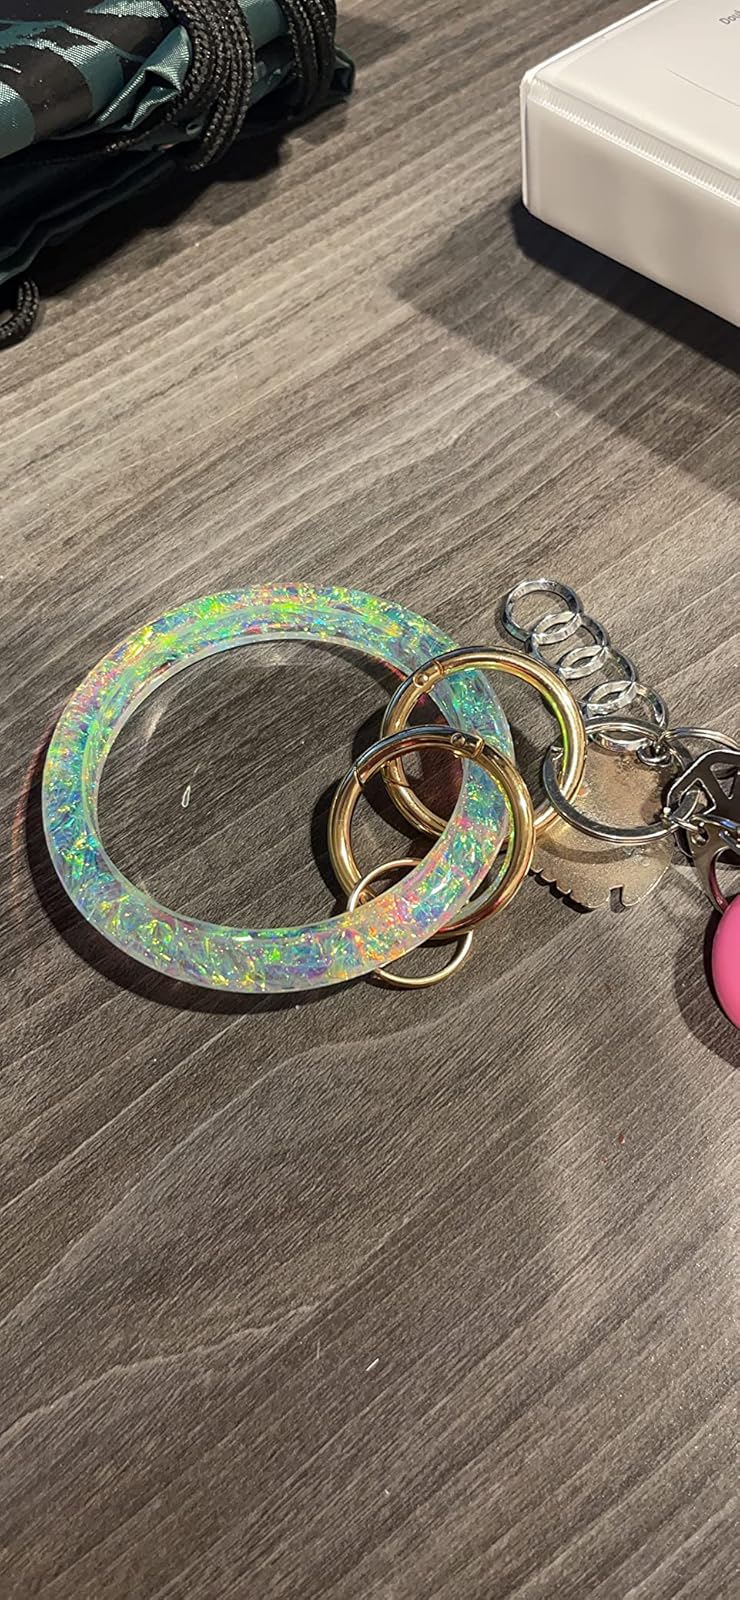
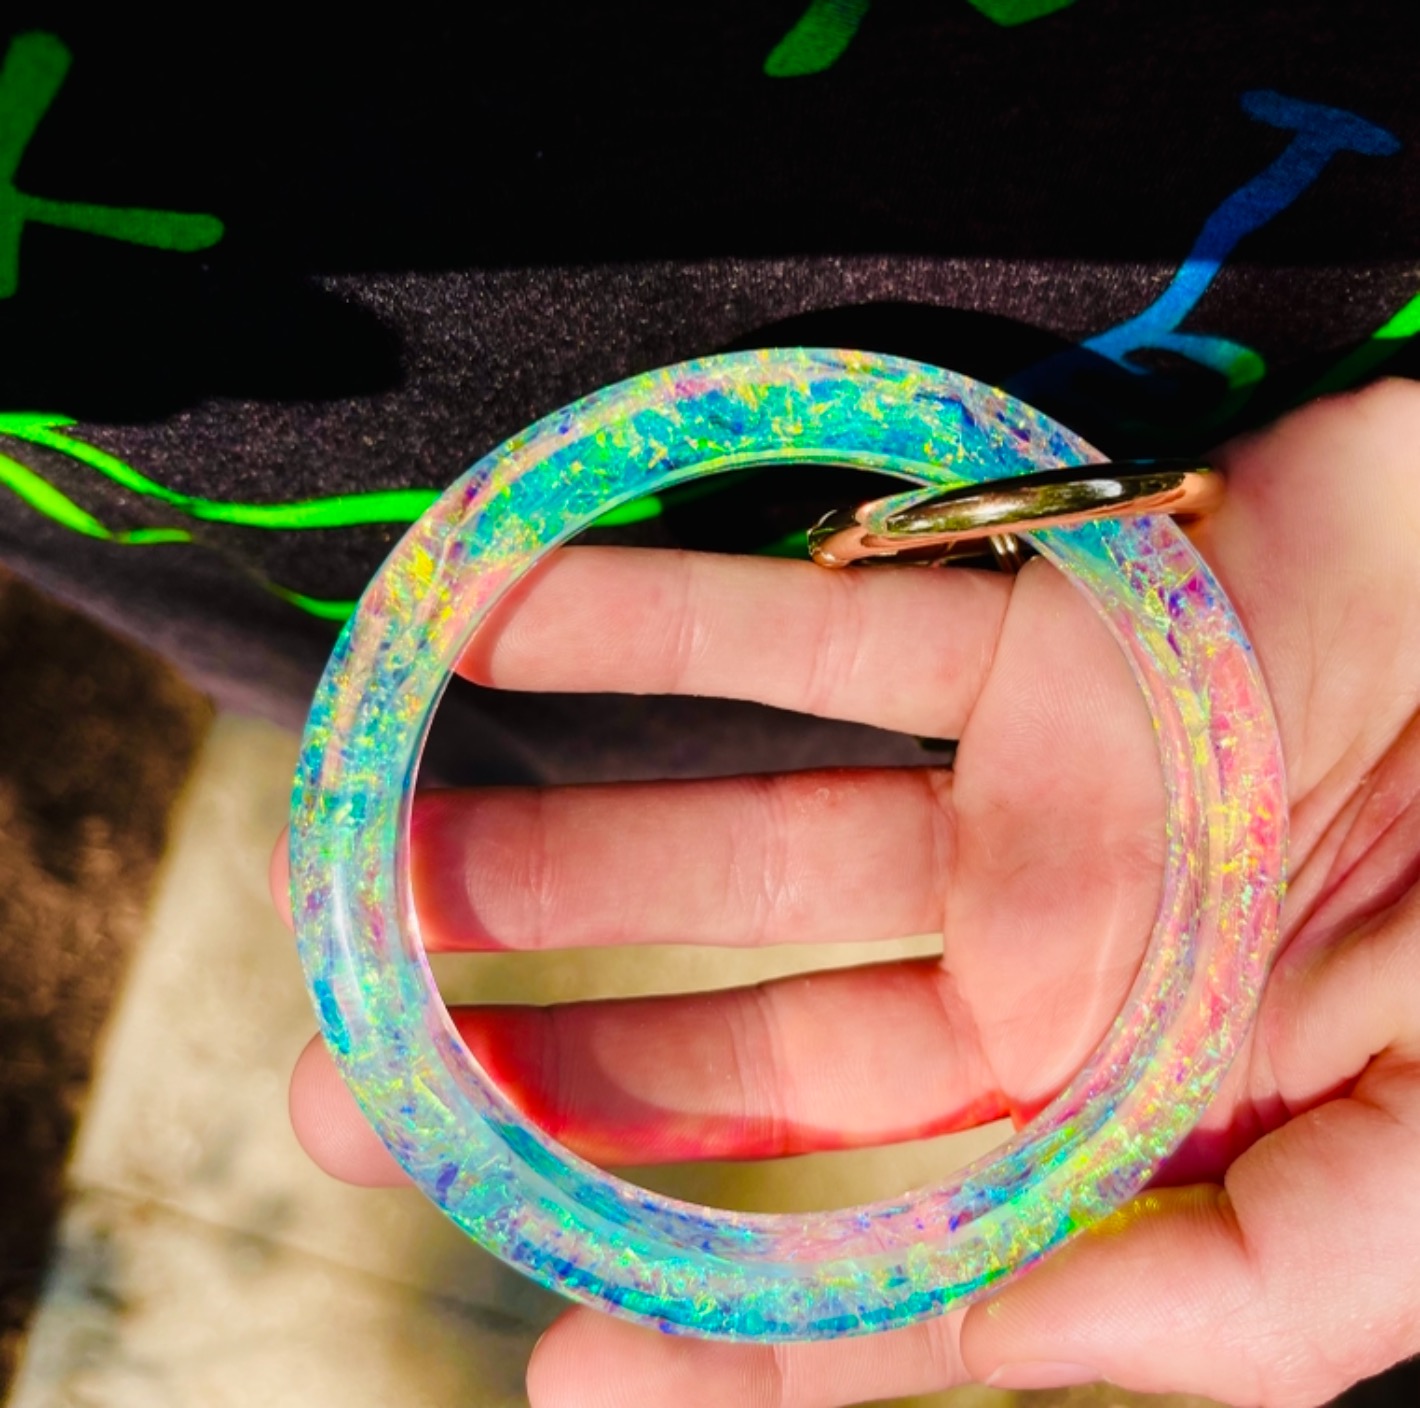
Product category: accessories_keychain
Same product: yes